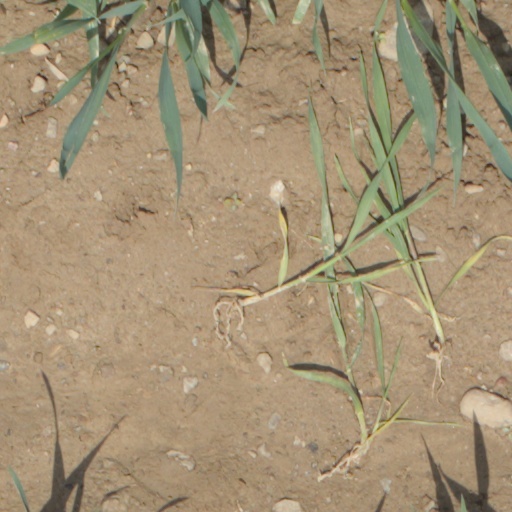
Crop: wheat